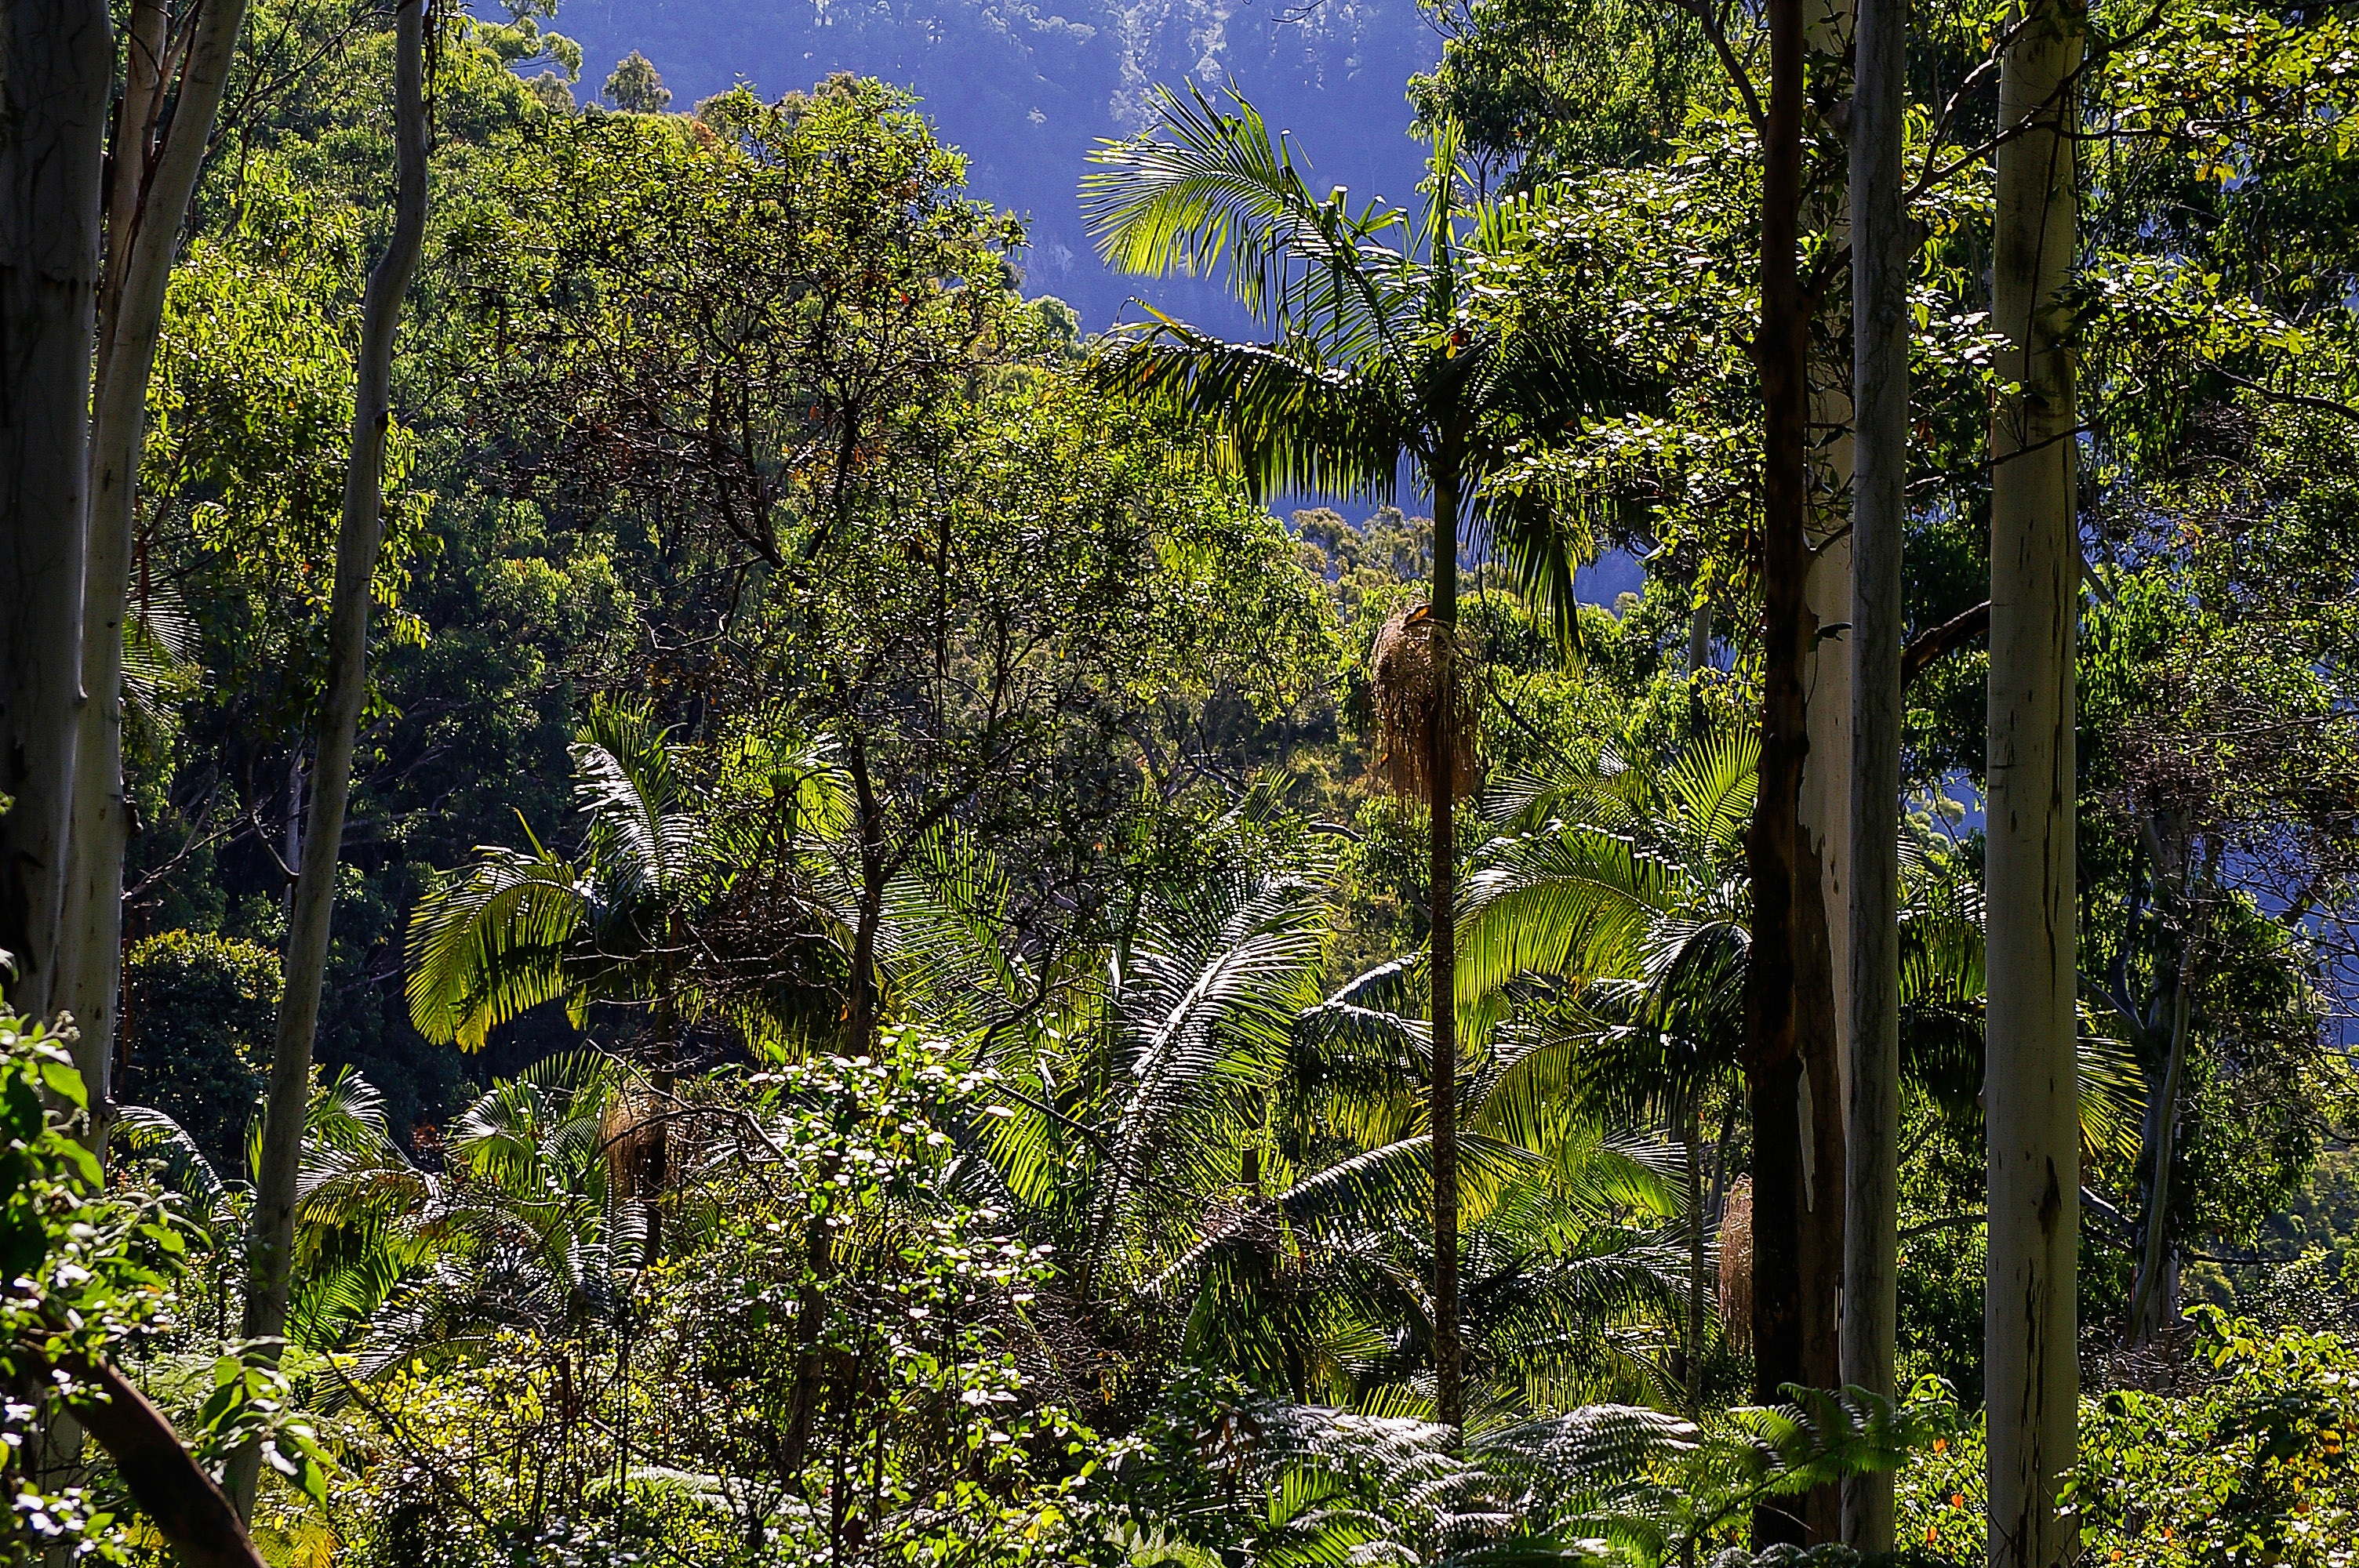
tree, nature, forest, wilderness, trail, leaf, flower, green, jungle, autumn, park, botany, national park, flora, australia, native, vegetation, rainforest, wetland, ferns, woodland, palms, habitat, queensland, ecosystem, subtropical, nature reserve, biome, rain forest, eucalypts, old growth forest, mountain side, natural environment, geographical feature, temperate broadleaf and mixed forest, temperate coniferous forest, gum trees